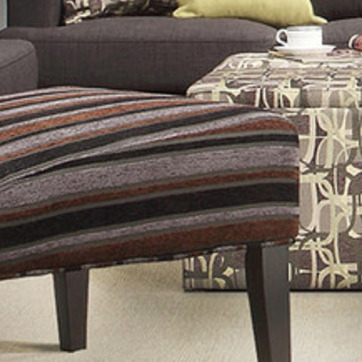
Material: fabric